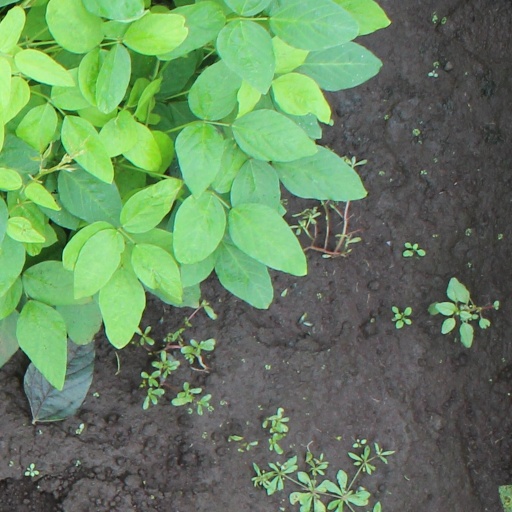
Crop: soybean